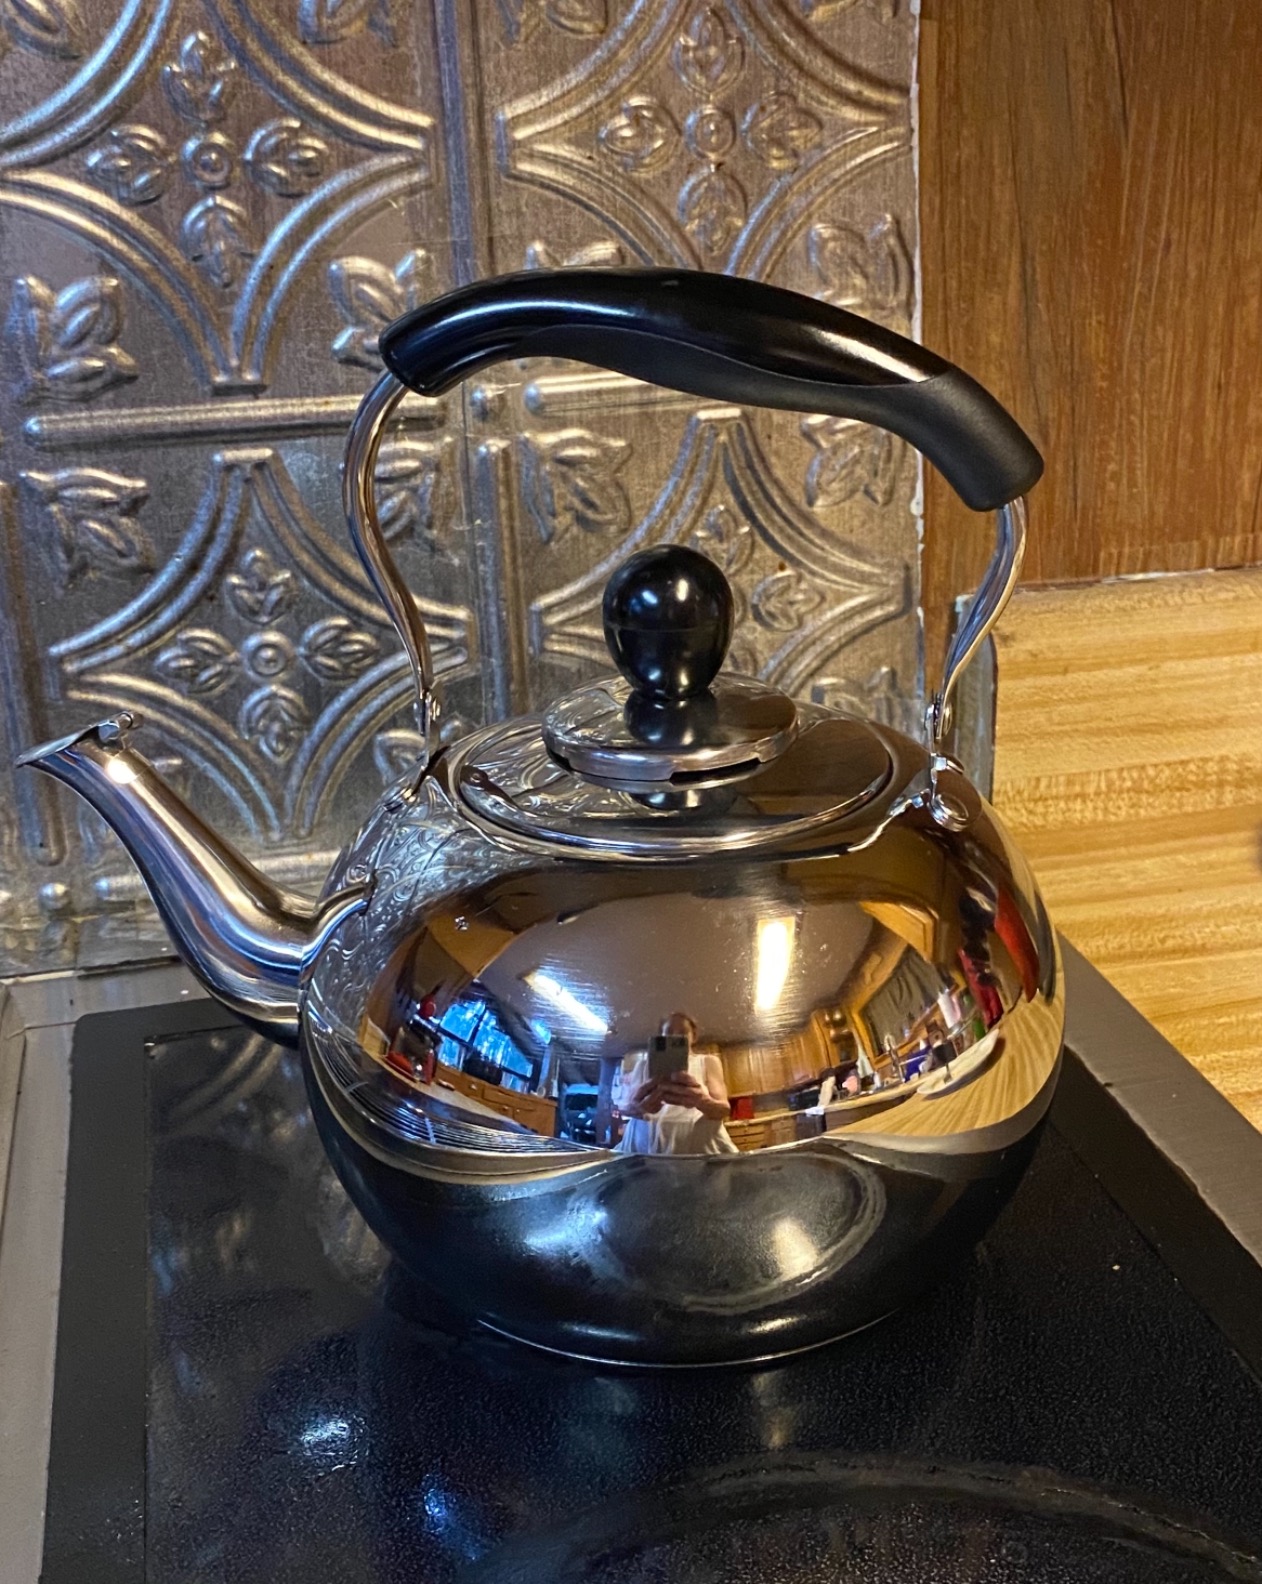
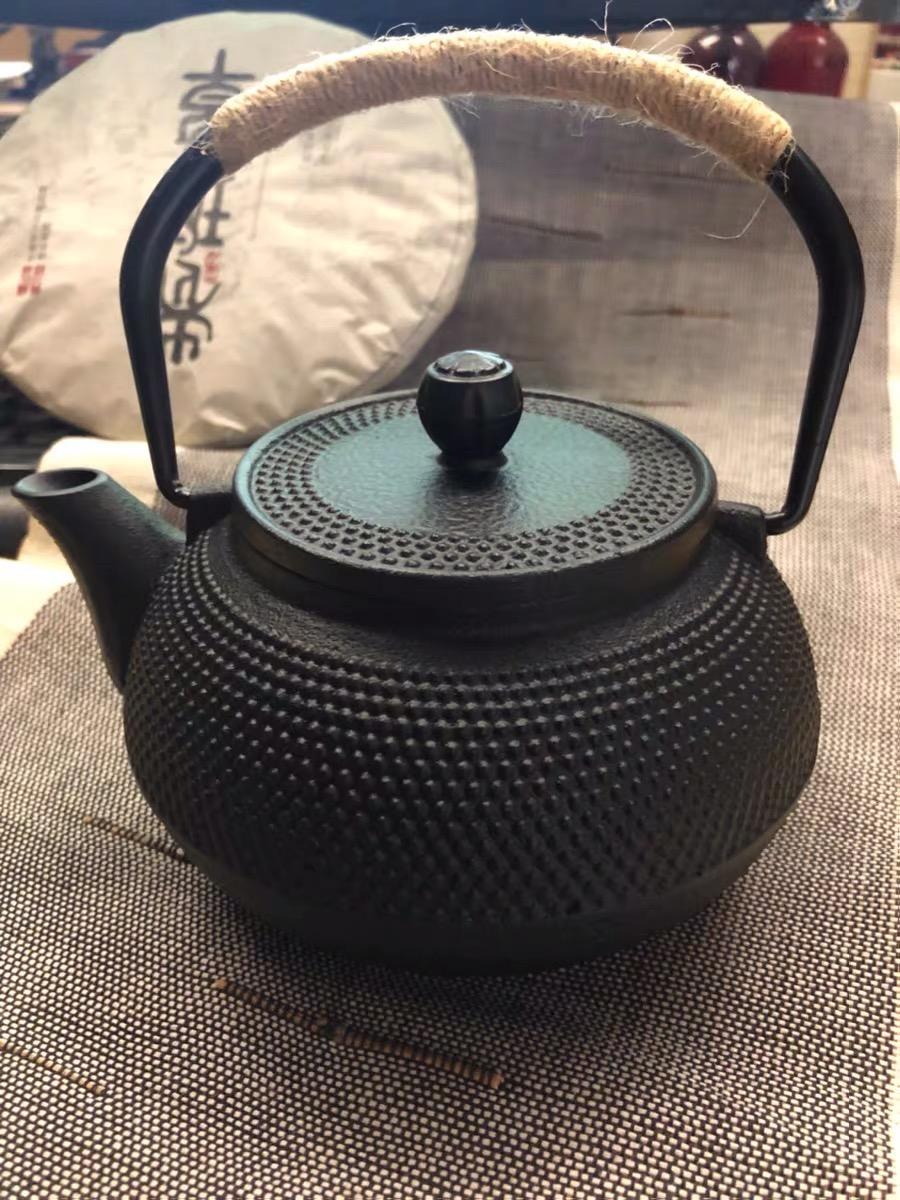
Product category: items_kettle
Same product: no